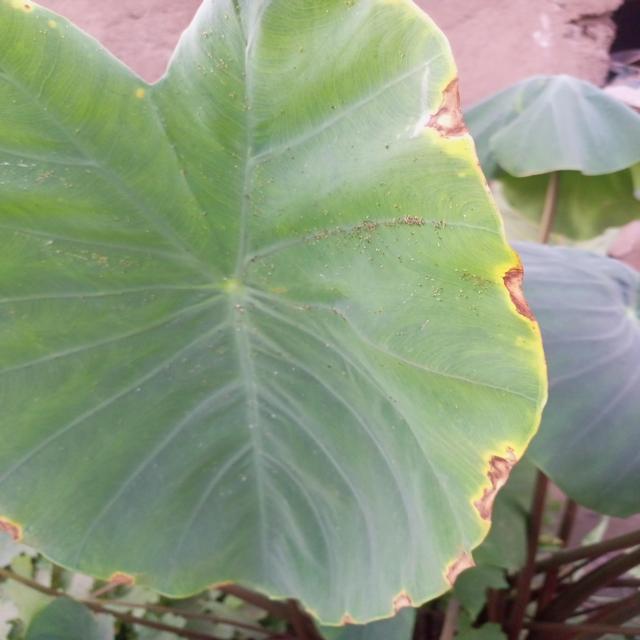
Label: Mid_Blight